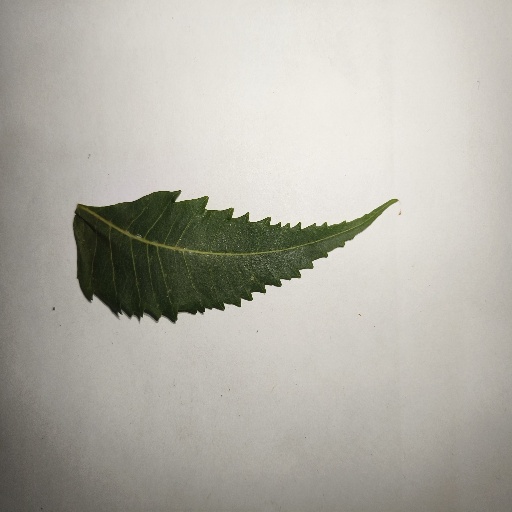
Species: Neem
Leaf condition: Healthy Leaf